Buddhist philosophy

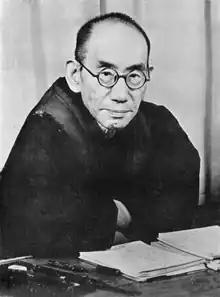
Kitarō Nishida, professor of philosophy at Kyoto University and founder of the Kyoto School.

The schools of Buddhism that had existed in China prior to the emergence of the Tiantai are generally believed to represent direct transplantations from India, with little modification to their basic doctrines and methods. The Tiantai school, founded by Zhiyi (538–597), was the first truly unique Chinese Buddhist philosophical school. Tiantai doctrine sought to bring together all Buddhist teachings into a comprehensive system based on the ekayana ("one vehicle") doctrine taught in the "Lotus Sutra".